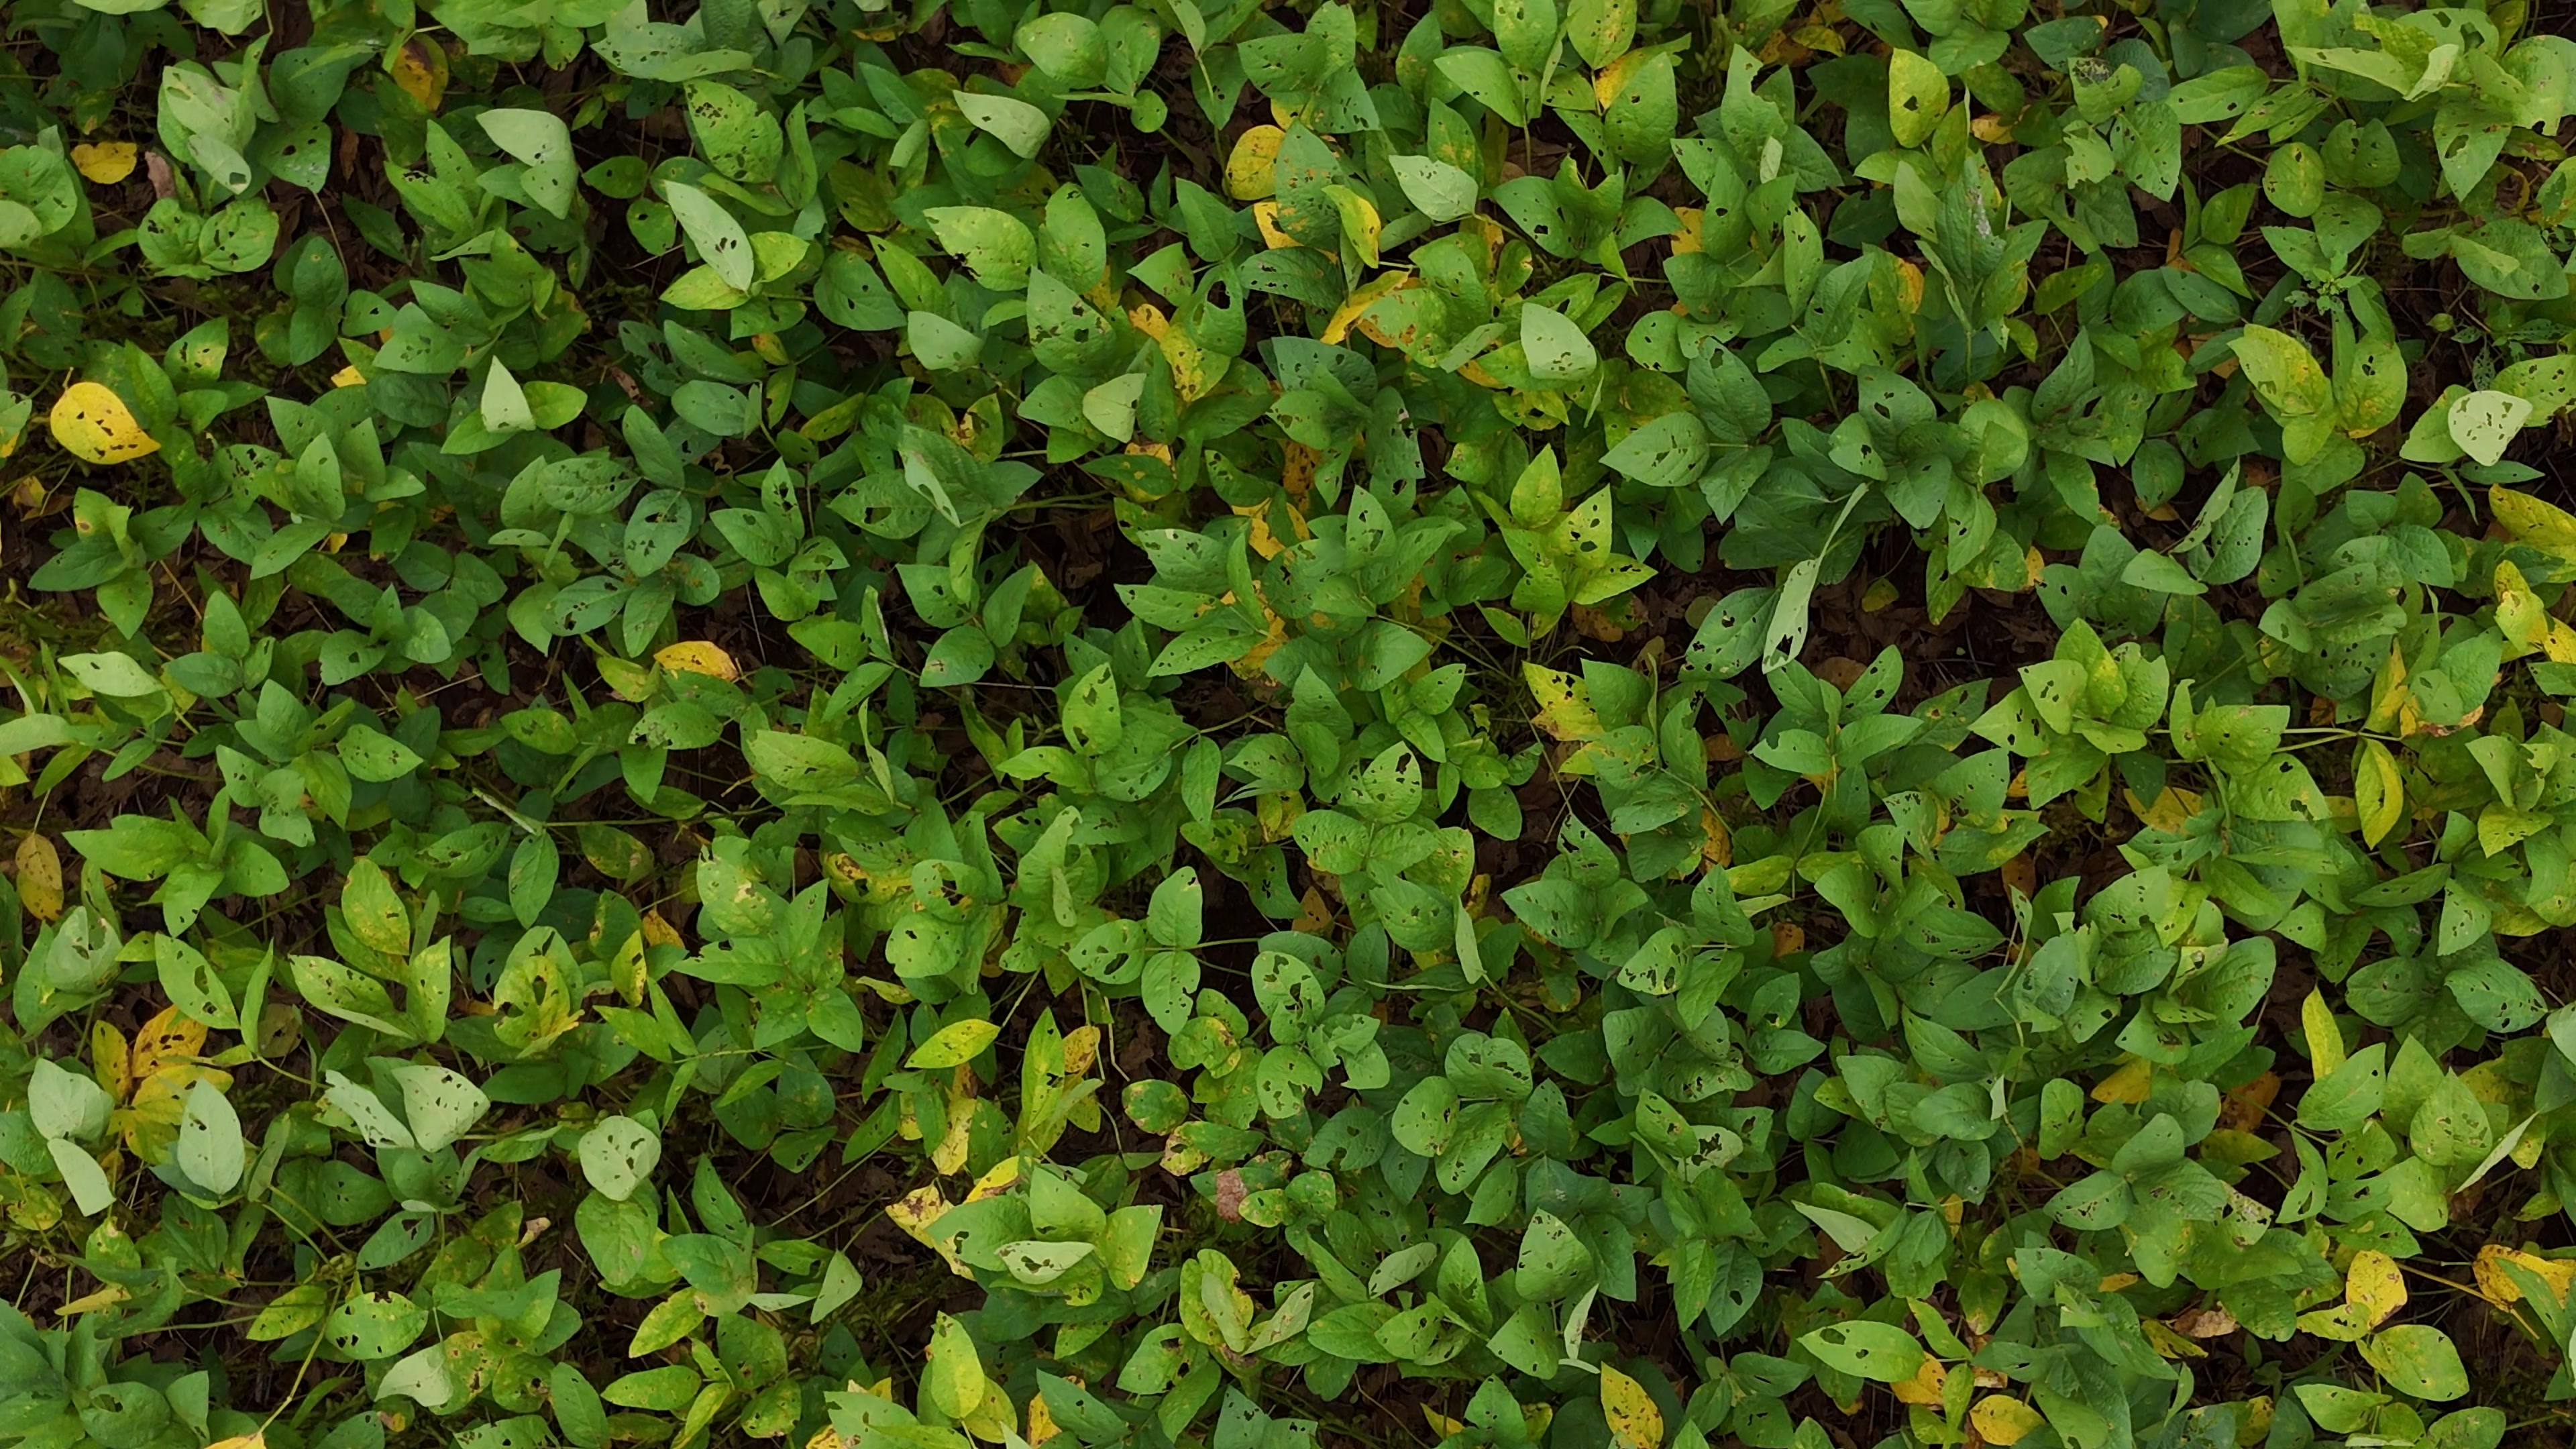
Label: Rust